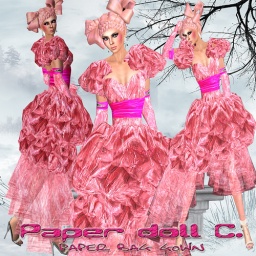
Paper doll C- Paper bag Gown in pink 25